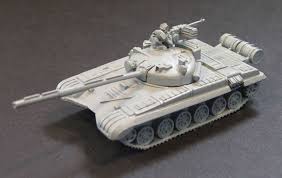
Label: T-72